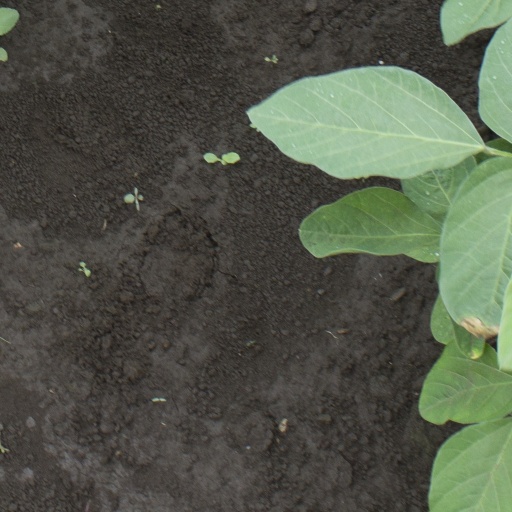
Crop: soybean